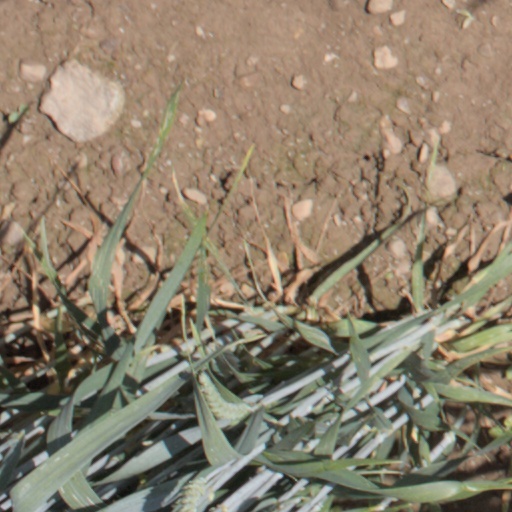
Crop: wheat